Induction cooking

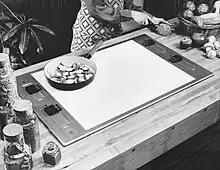
Cool Top 2 (CT2) by Westinghouse 1972

Induction cooking provides fast heating, improved thermal efficiency, and more consistent heating than cooking by thermal conduction. Generally, the higher the power rating, the faster the cooking time. Induction cooktop power ratings are generally quoted for power delivered to the pan, whereas gas ratings are specified in terms of gas use, but gas is much less efficient. In practice, induction cook zones commonly have heating performance more comparable to a commercial gas burner than domestic burners. Often a thermostat is present to measure the temperature of the pan. This helps prevent the pan from severely overheating if accidentally heated empty or boiled dry, but some models can allow the induction cooker to maintain a target temperature.